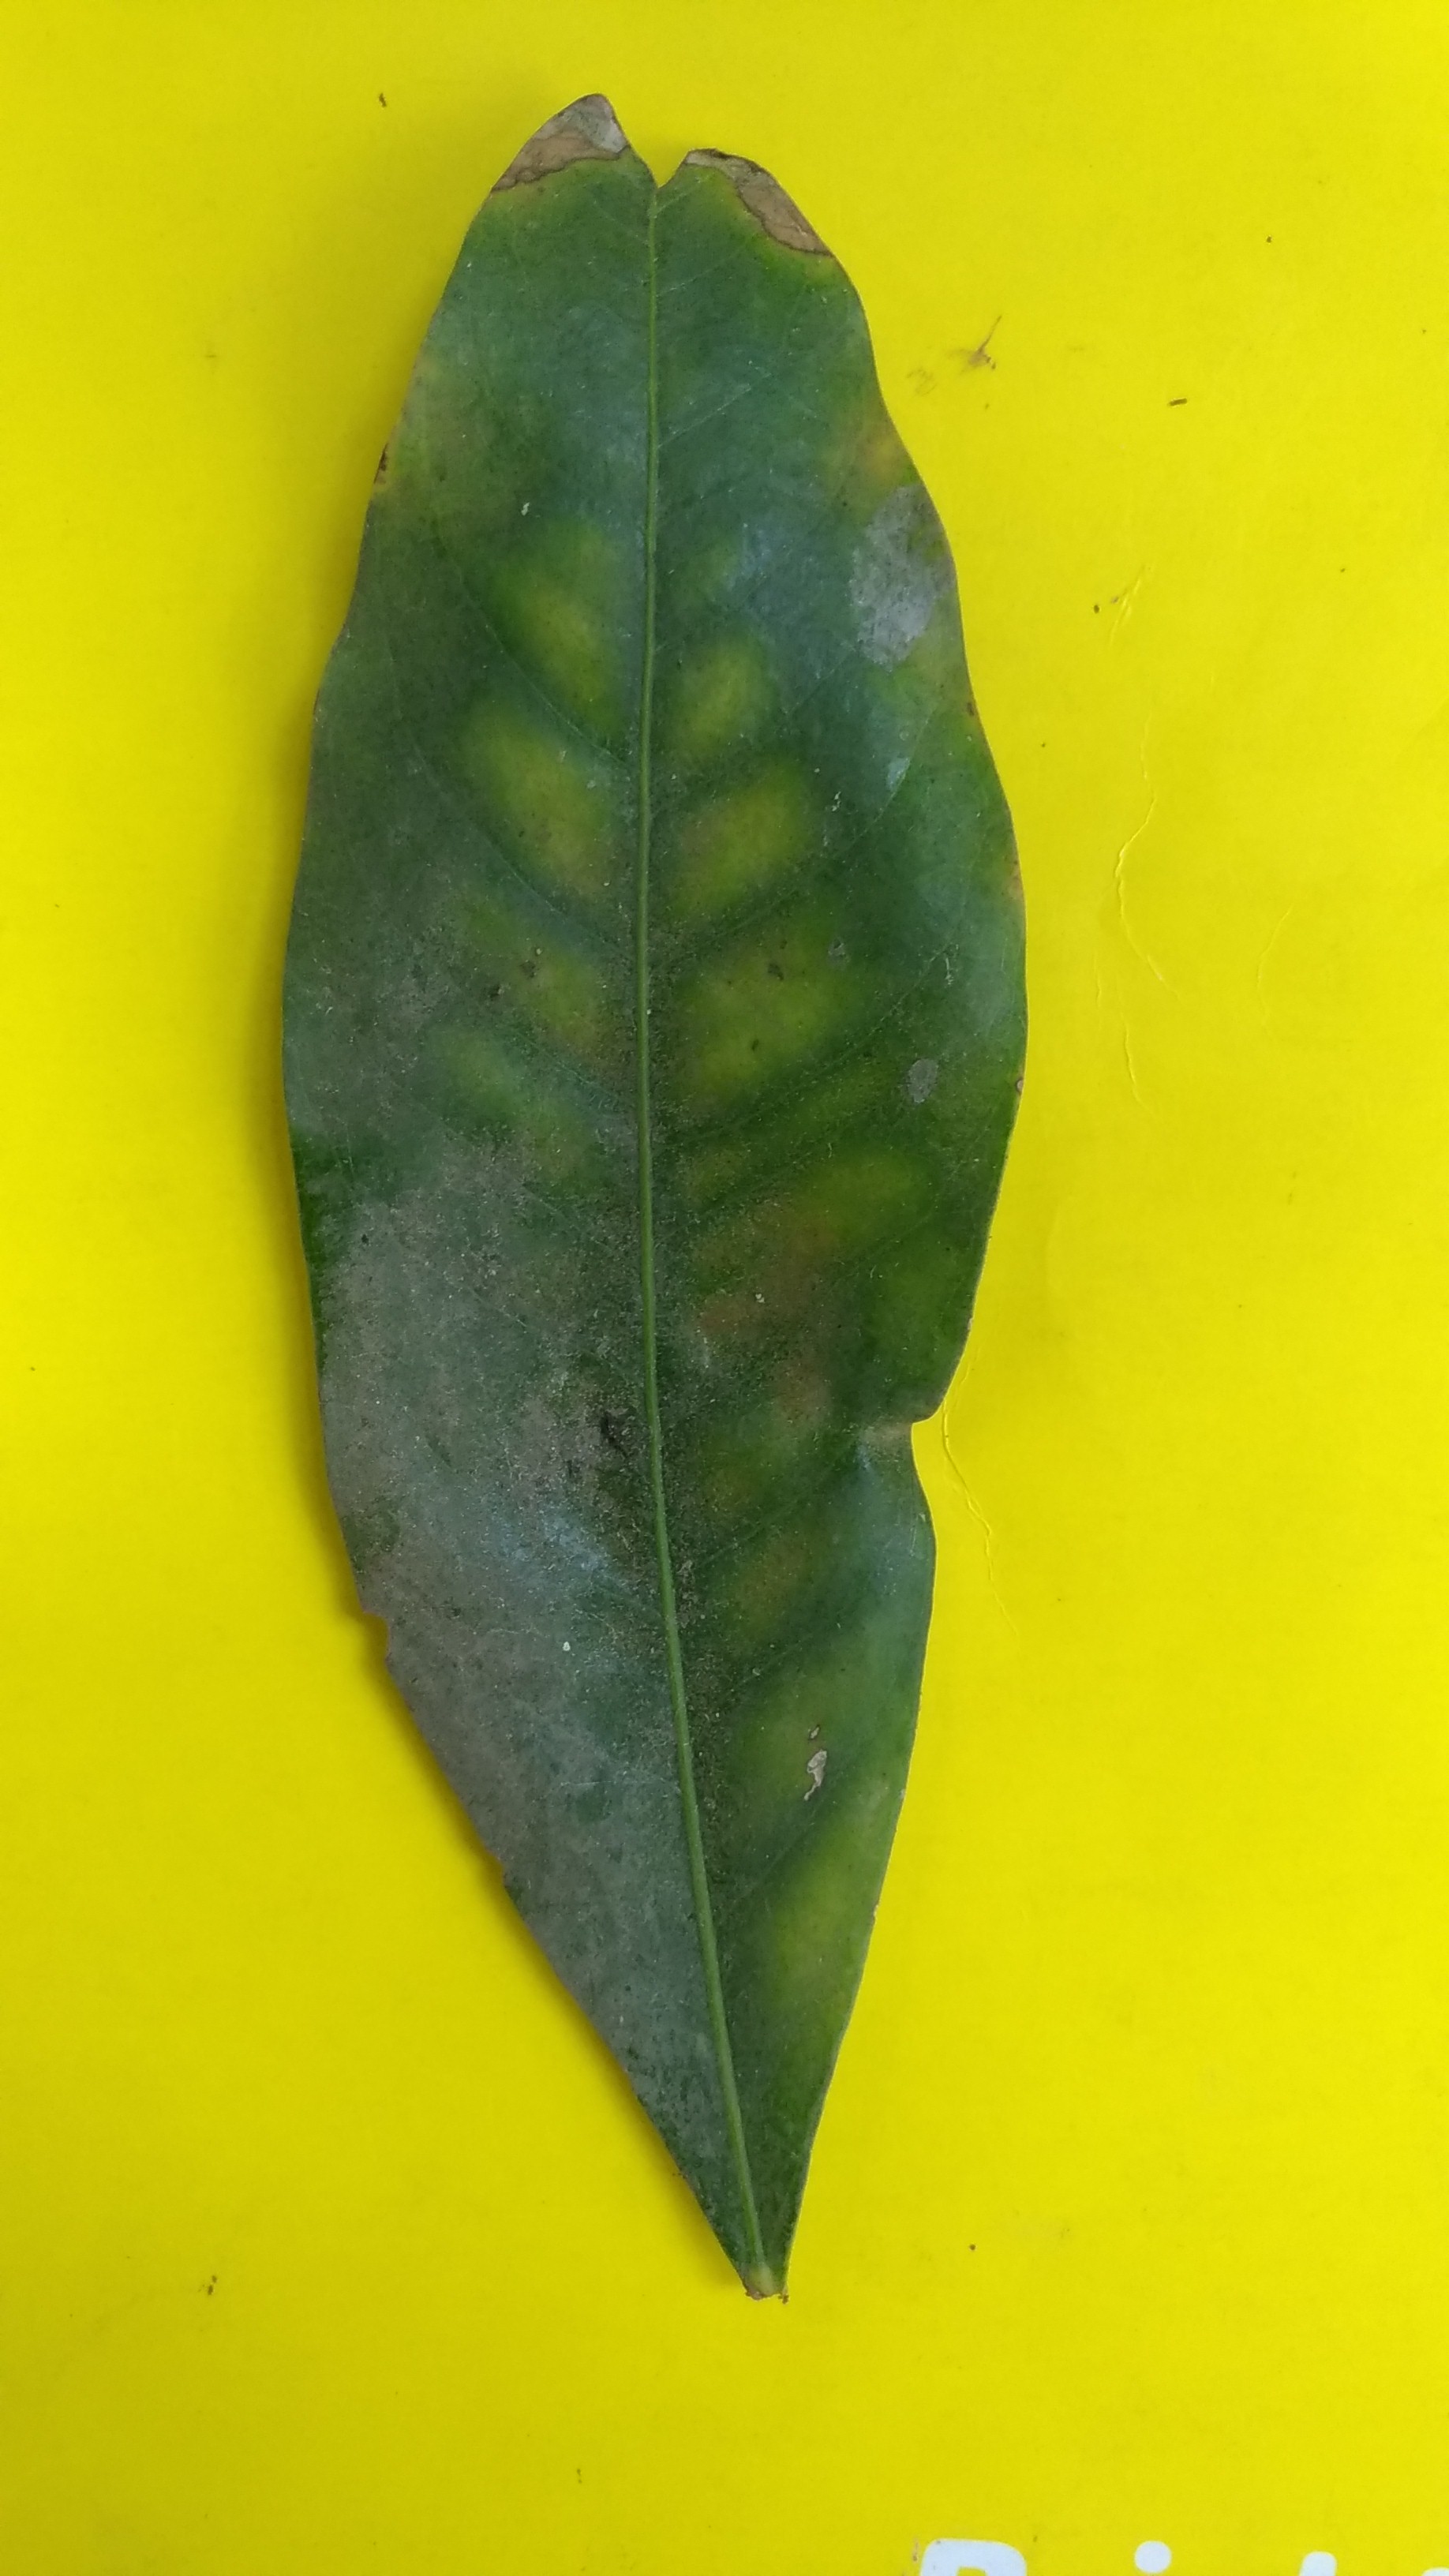
Plant: Seethaashoka